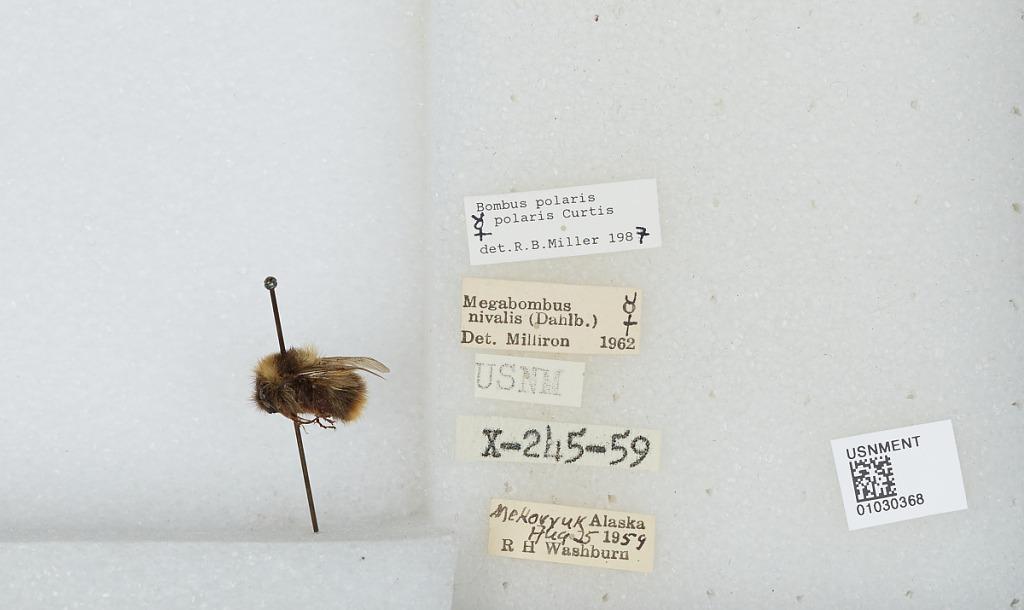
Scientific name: Bombus (Alpinobombus) polaris Curtis
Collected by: R. Washburn
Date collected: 1959-8-25
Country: United States
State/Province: Alaska
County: Bethel
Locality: Mekoryuk
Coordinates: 60.3892, -166.207
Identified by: Milliron